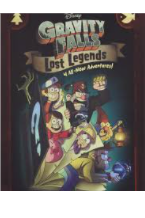
Portrait style: Cartoon Portrait